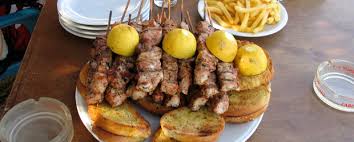
Yemek: kebap